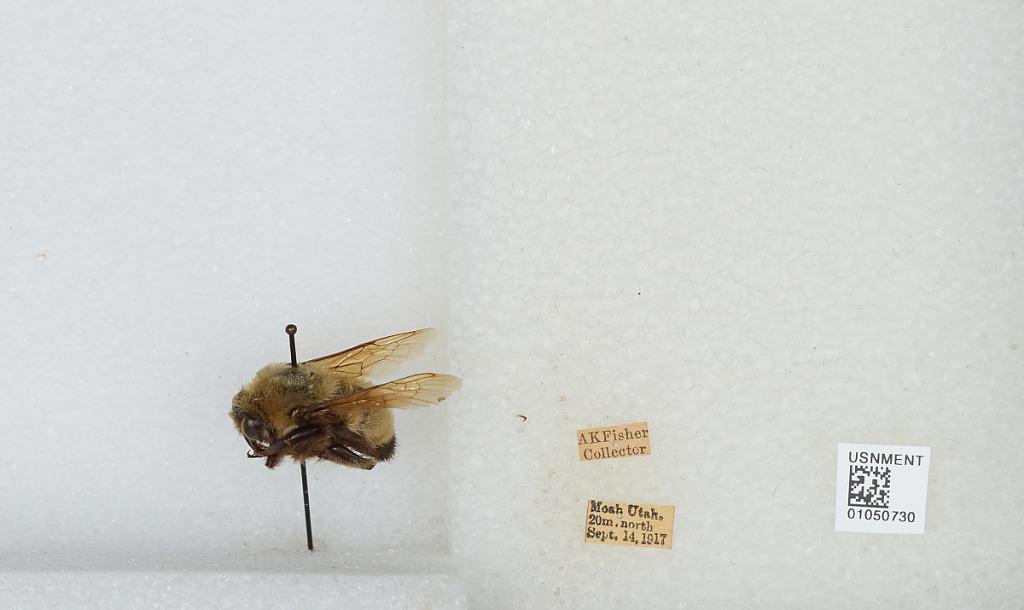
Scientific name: Bombus sp.
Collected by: A. Fisher
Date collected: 1917-9-14
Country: United States
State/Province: Utah
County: Grand
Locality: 20 miles North of Moab
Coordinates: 38.7536, -109.573